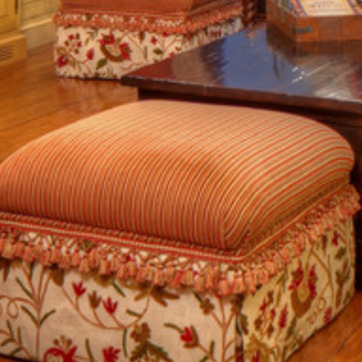
Material: fabric